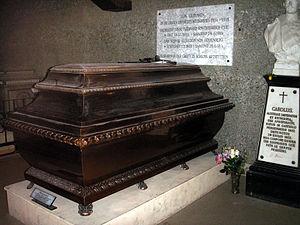
Zita de Bourbon-Parme, princesse de Parme puis, par son mariage, impératrice d’Autriche et reine de Hongrie, est née le 9 mai 1892 à Camaiore, en Italie, et morte le 14 mars 1989 à Zizers, en Suisse. Épouse de l’empereur Charles Iᵉʳ, elle est la dernière impératrice d’Autriche, reine de Hongrie et reine de Bohême.